Hemel Hempsted railway station

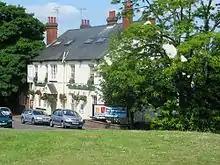
The Midland Hotel, opposite the former site of Hemel Hempsted station; the grass area in front of the hotel covers the original bridge over the former line

Nothing remains today of Hemel Hempsted station; the station site has been filled in and is now occupied by a block of flats, while the road layout has been altered. Part of the former station site lies under a grassed area in front of the Midland Hotel, crossed by the realigned Adeyfield Road, and Mayflower Avenue crosses the former goods yard.